List of birds of Bangladesh

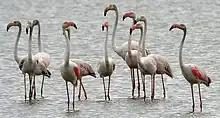
Greater flamingo, "Phoenicopterus roseus"

Flamingos are gregarious wading birds, usually tall, found in both the Western and Eastern Hemispheres. Flamingos filter-feed on shellfish and algae. Their oddly shaped beaks are specially adapted to separate mud and silt from the food they consume and, uniquely, are used upside-down.